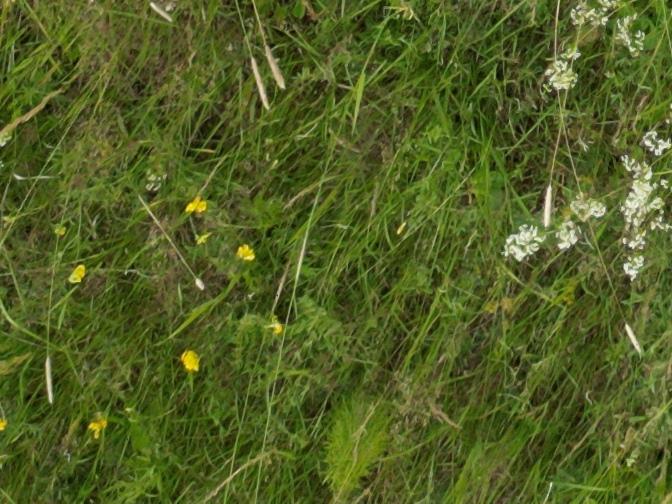
Flowers visible: yarrow flowers,  daisy flowers, yarrow flowers